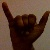
The image shows a hand gesture representing the letter 'Y' in Indian Sign Language.